Norm Smith

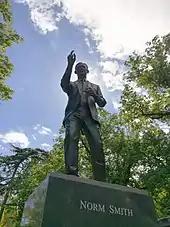
Statue of Smith in Yarra Park

Norm Smith was only 57 when he died of a cerebral tumour at his home in Pascoe Vale on 29 July 1973. He was survived by his wife and son.